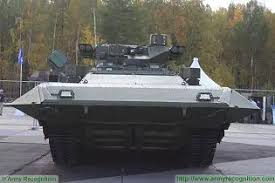
Label: BMP-T15